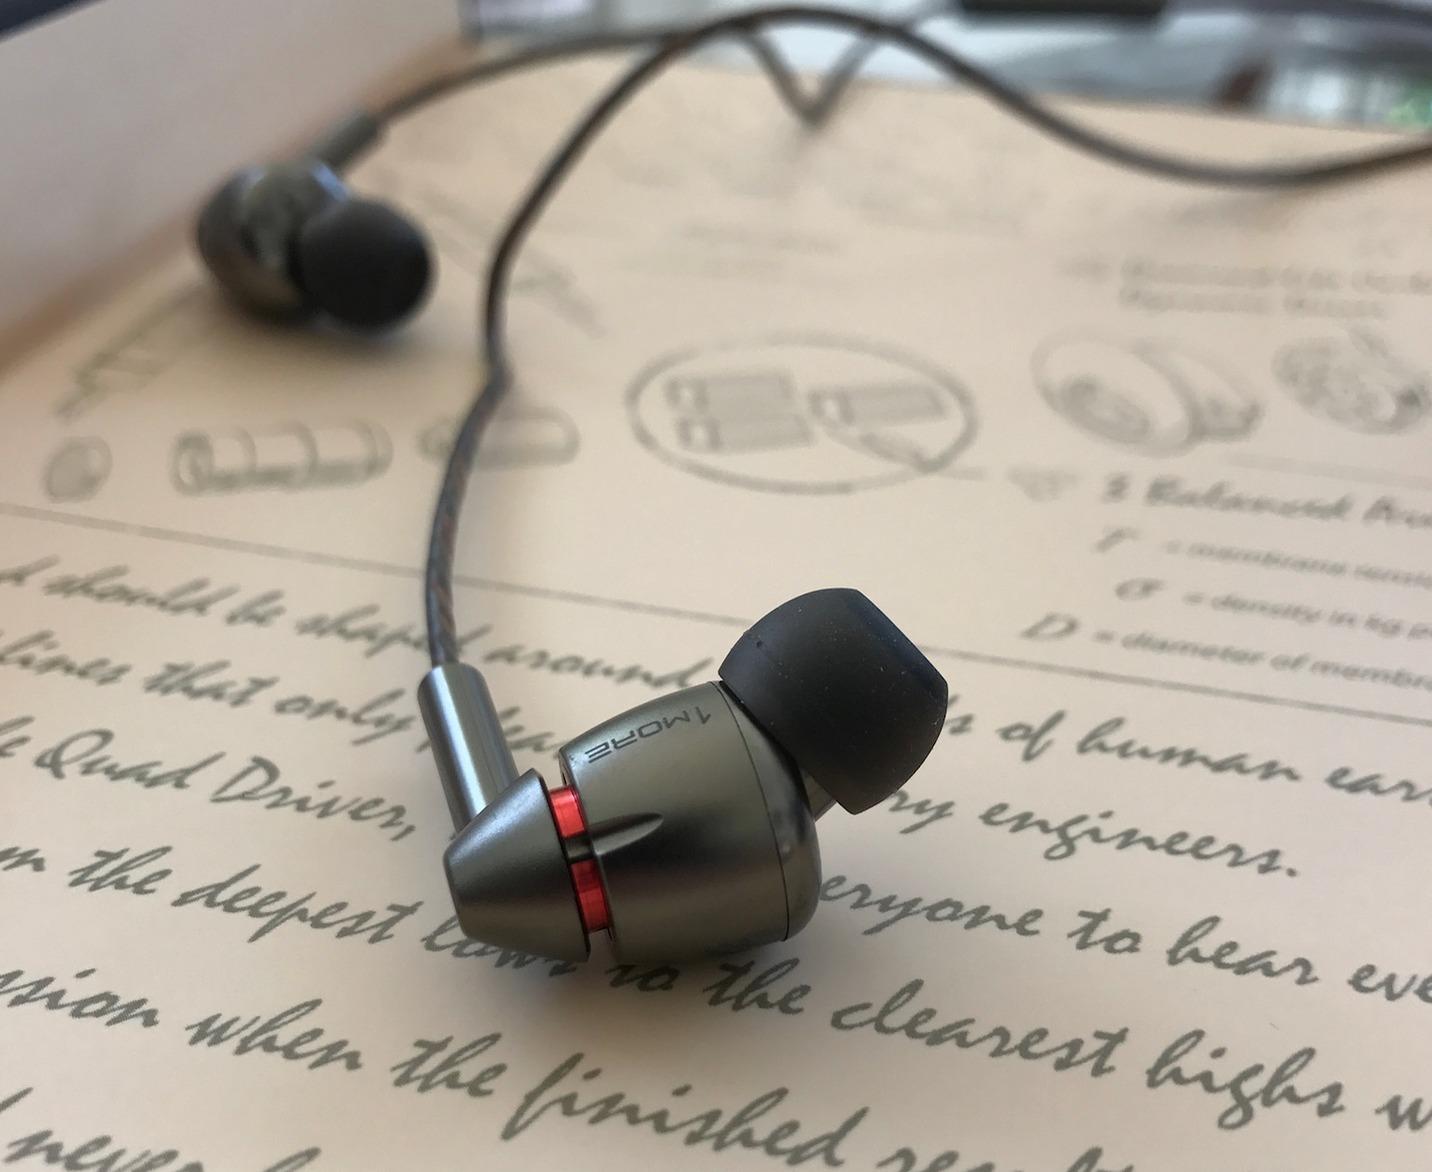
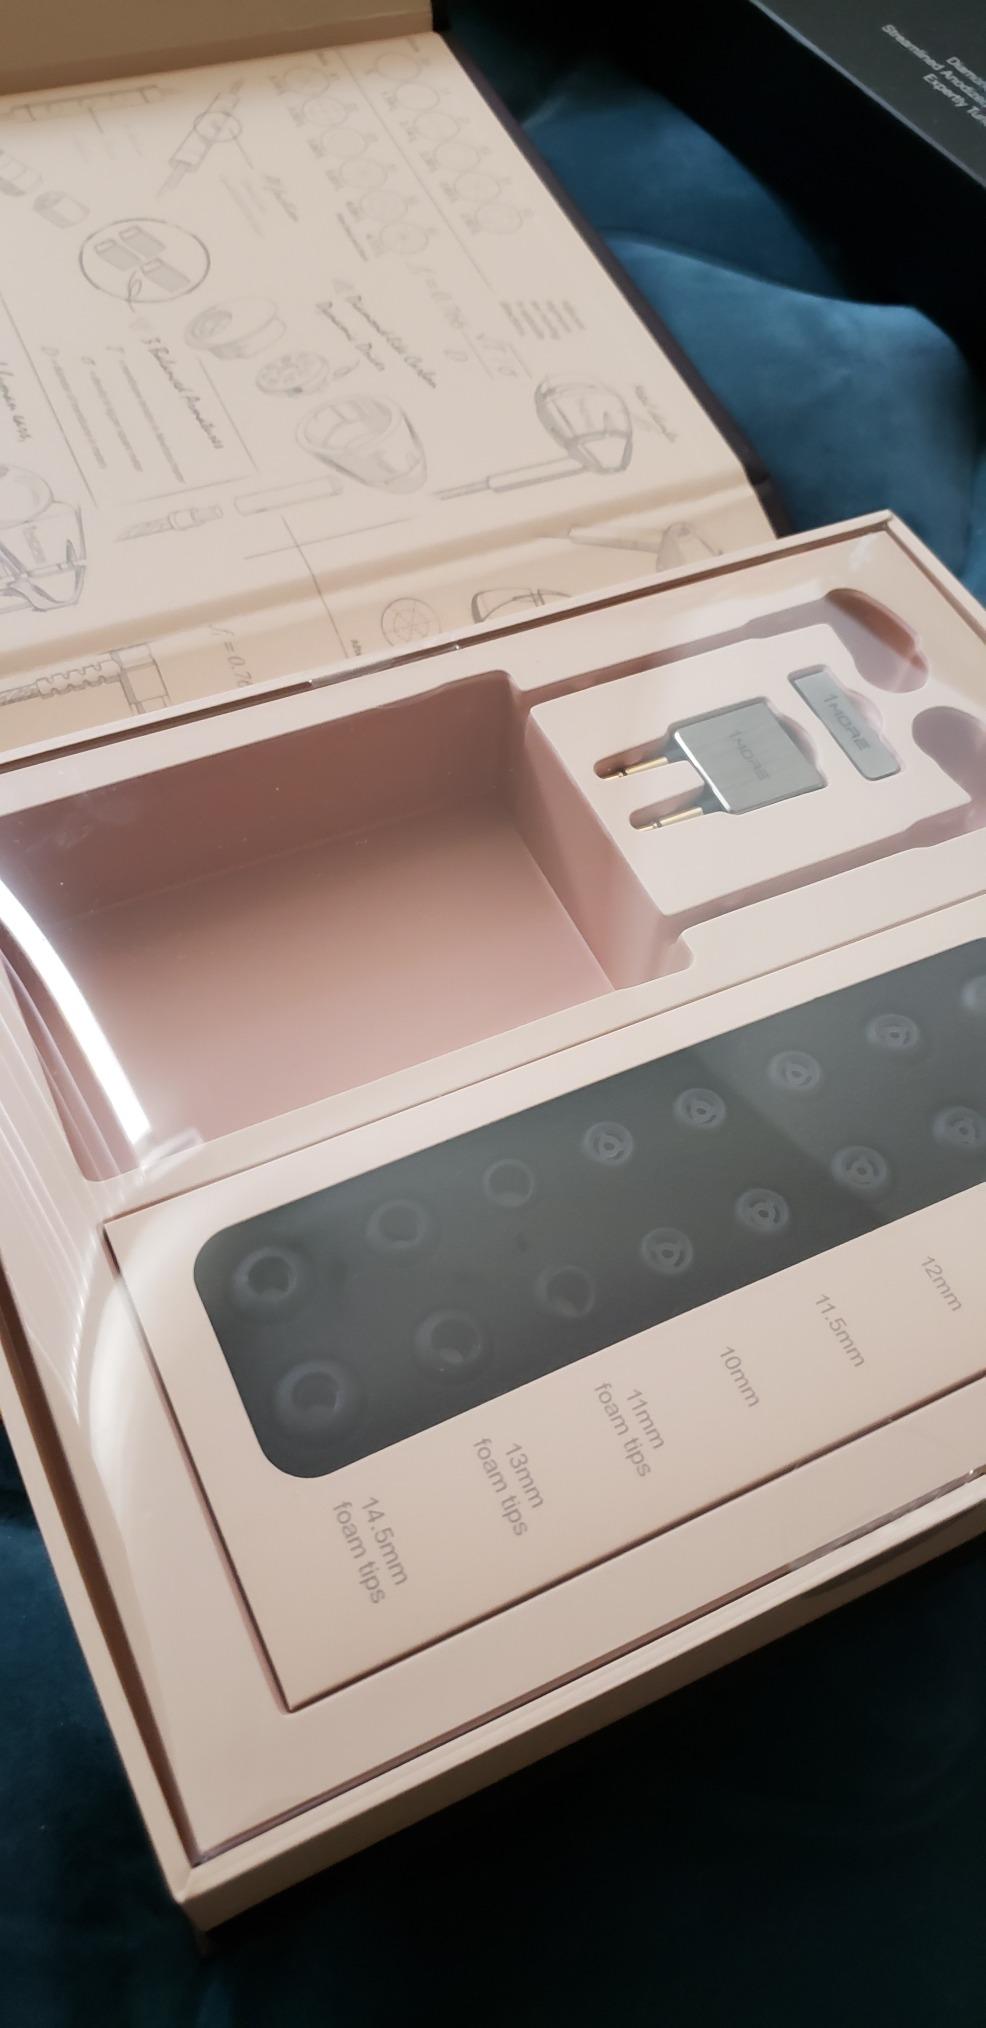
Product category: headphones
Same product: yes